Burzio's generalization

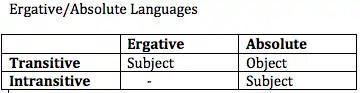
Caption: Adapted from (Carnie, 2013)

It should not be assumed that labile verbs inherently do not have either accusative case or a subject theta role to assign. This is exemplified in the transitive counterparts of alternating unaccusatives. The labile verb can act as a transitive and assigns both an agent theta role to the subject and accusative case to the object (see causative alternation) in an example such as, "John broke the vase." Burzio's Generalization refers only to intransitive ergative verbs such as "fall" that can not take a direct object like unergatives and alternating unaccusatives. For example, "The vase fell" cannot take a direct object ("*The vase fell the table.")